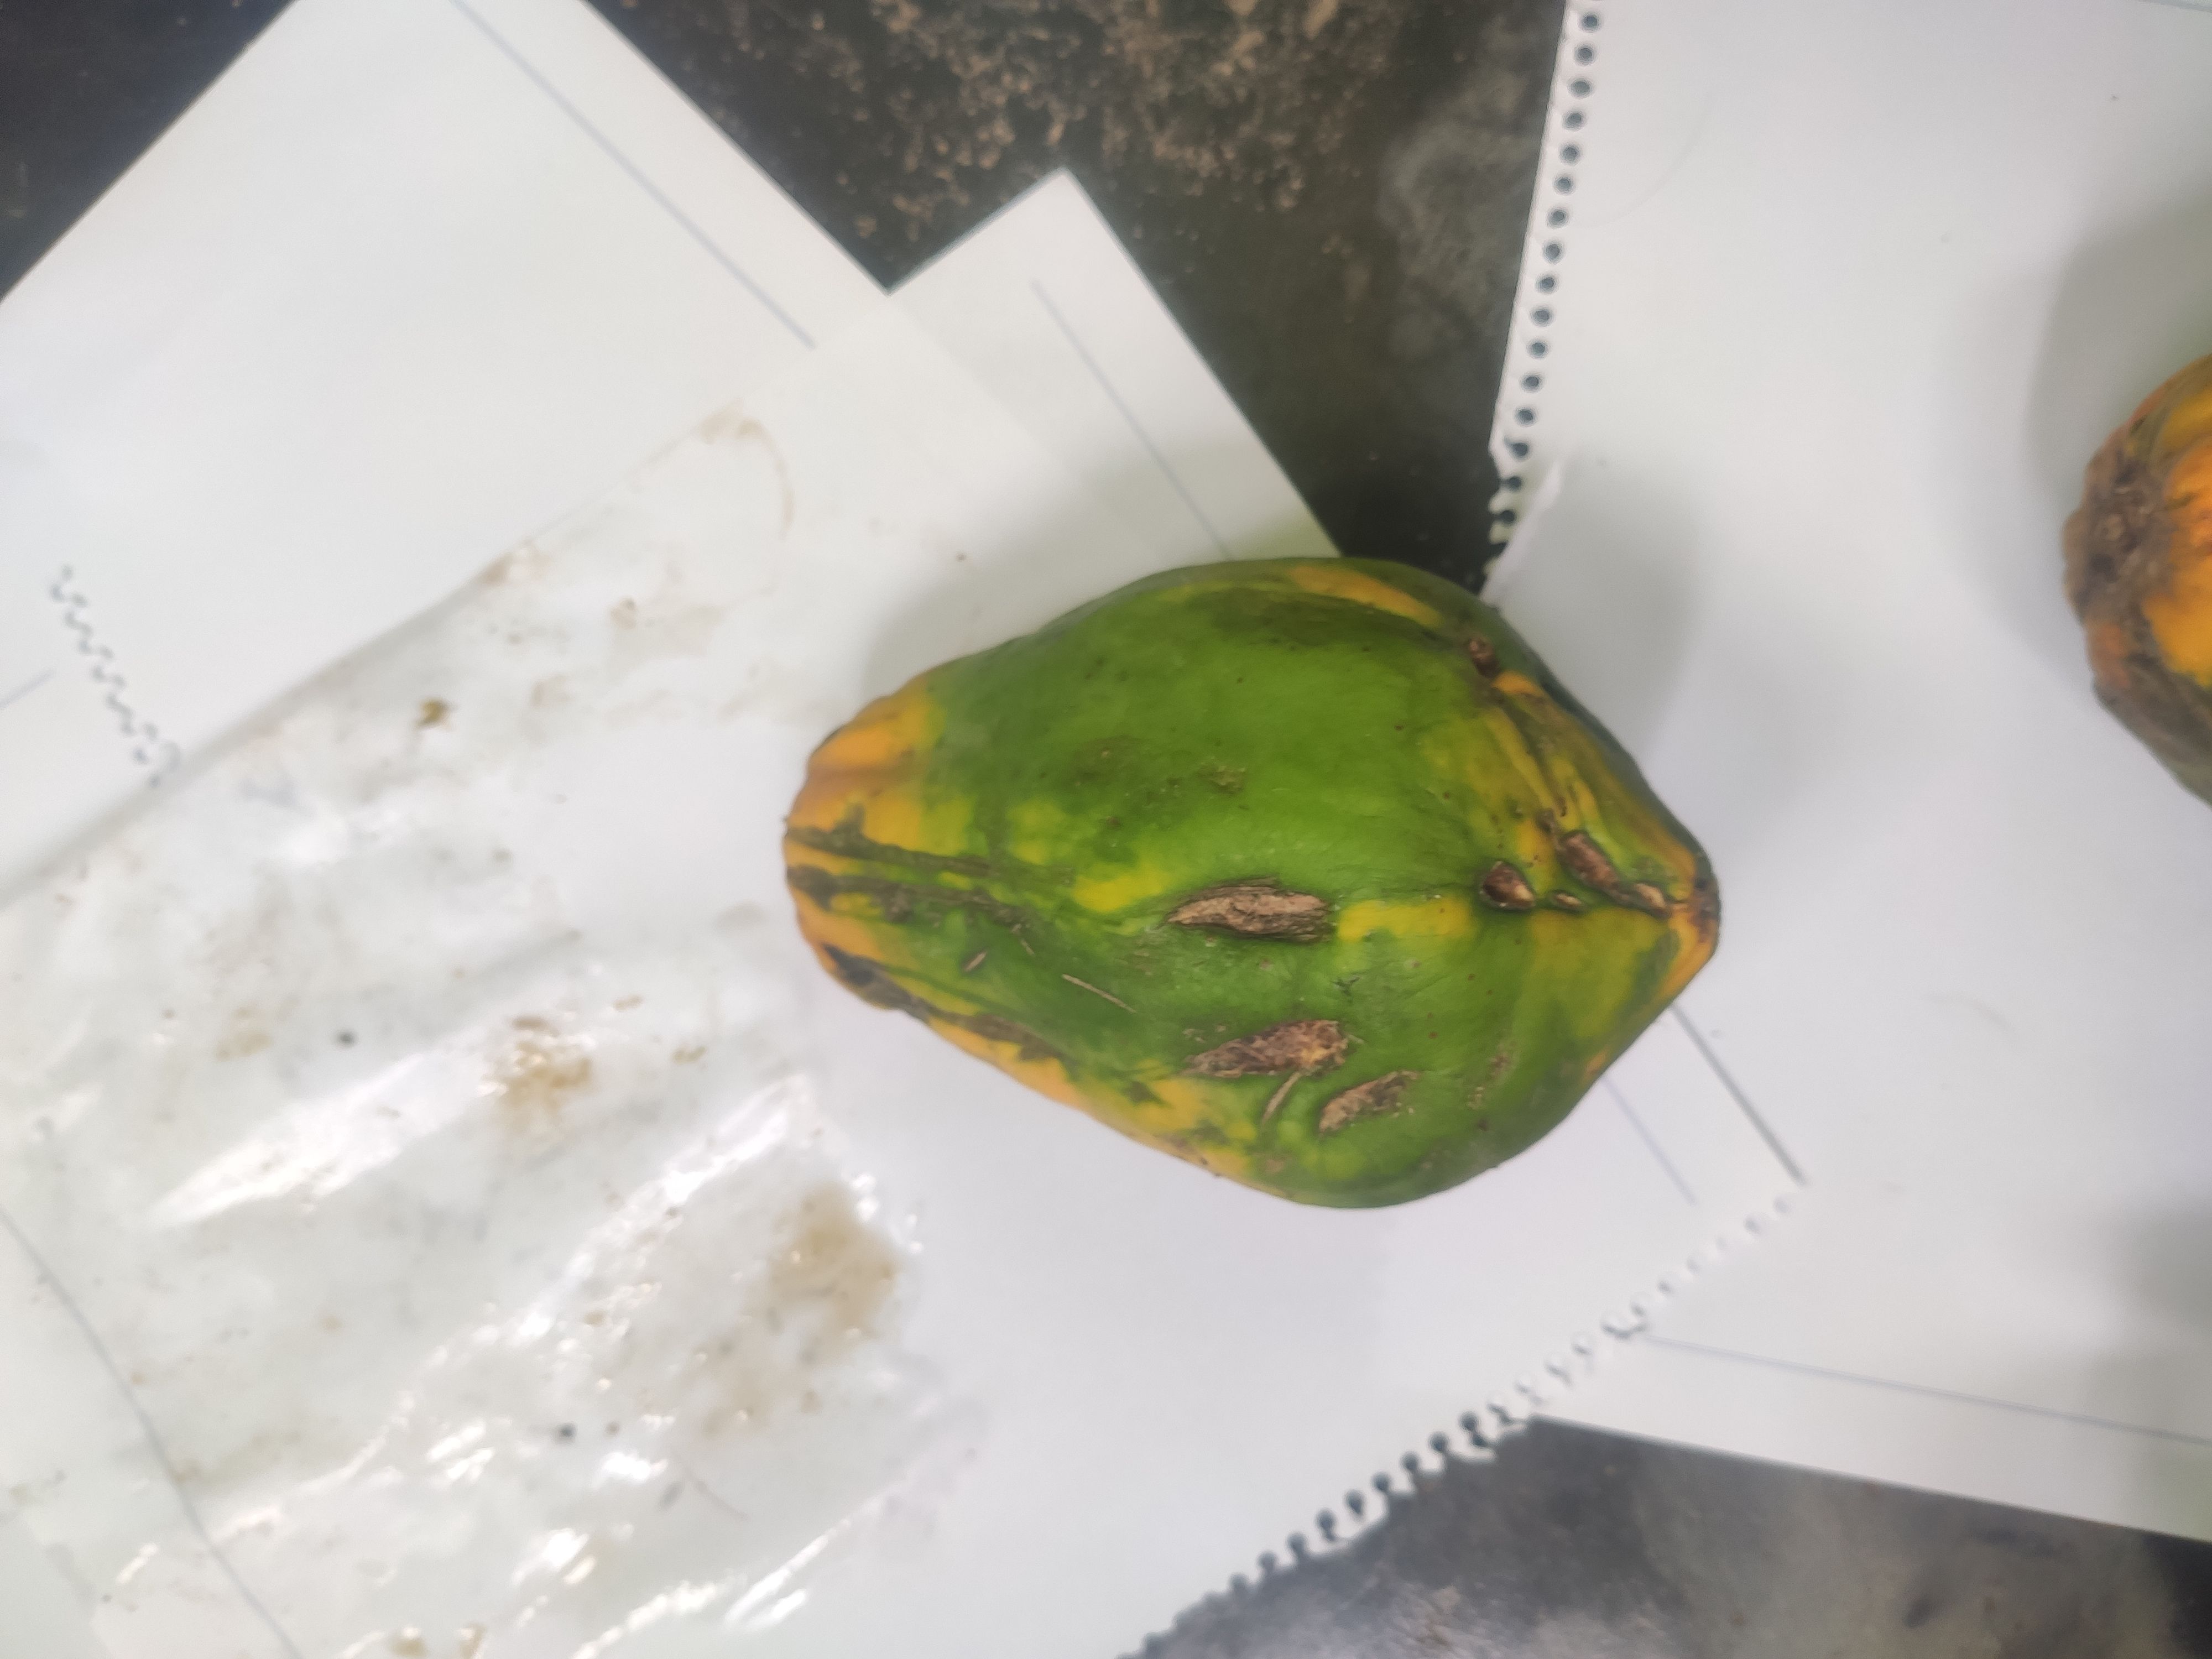
Fruit: papayas
Grade: 2nd-grade